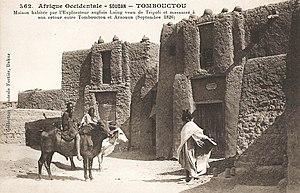
François-Edmond Fortier, Tombouctou. Maison habitée par l'explorateur anglais Laing venu de Tripoli et massacré à son retour entre Tombouctou et Araouan (Septembre 1826). Afrique Occidentale - Soudan.
Le major Alexandre Gordon Laing fut un explorateur écossais et le premier Européen à avoir atteint Tombouctou par la route nord-sud, mais il n'en revint pas vivant.
Tombouctou est une commune du Mali, située à une douzaine de kilomètres du fleuve Niger et chef-lieu du cercle de Tombouctou et de la région de Tombouctou.